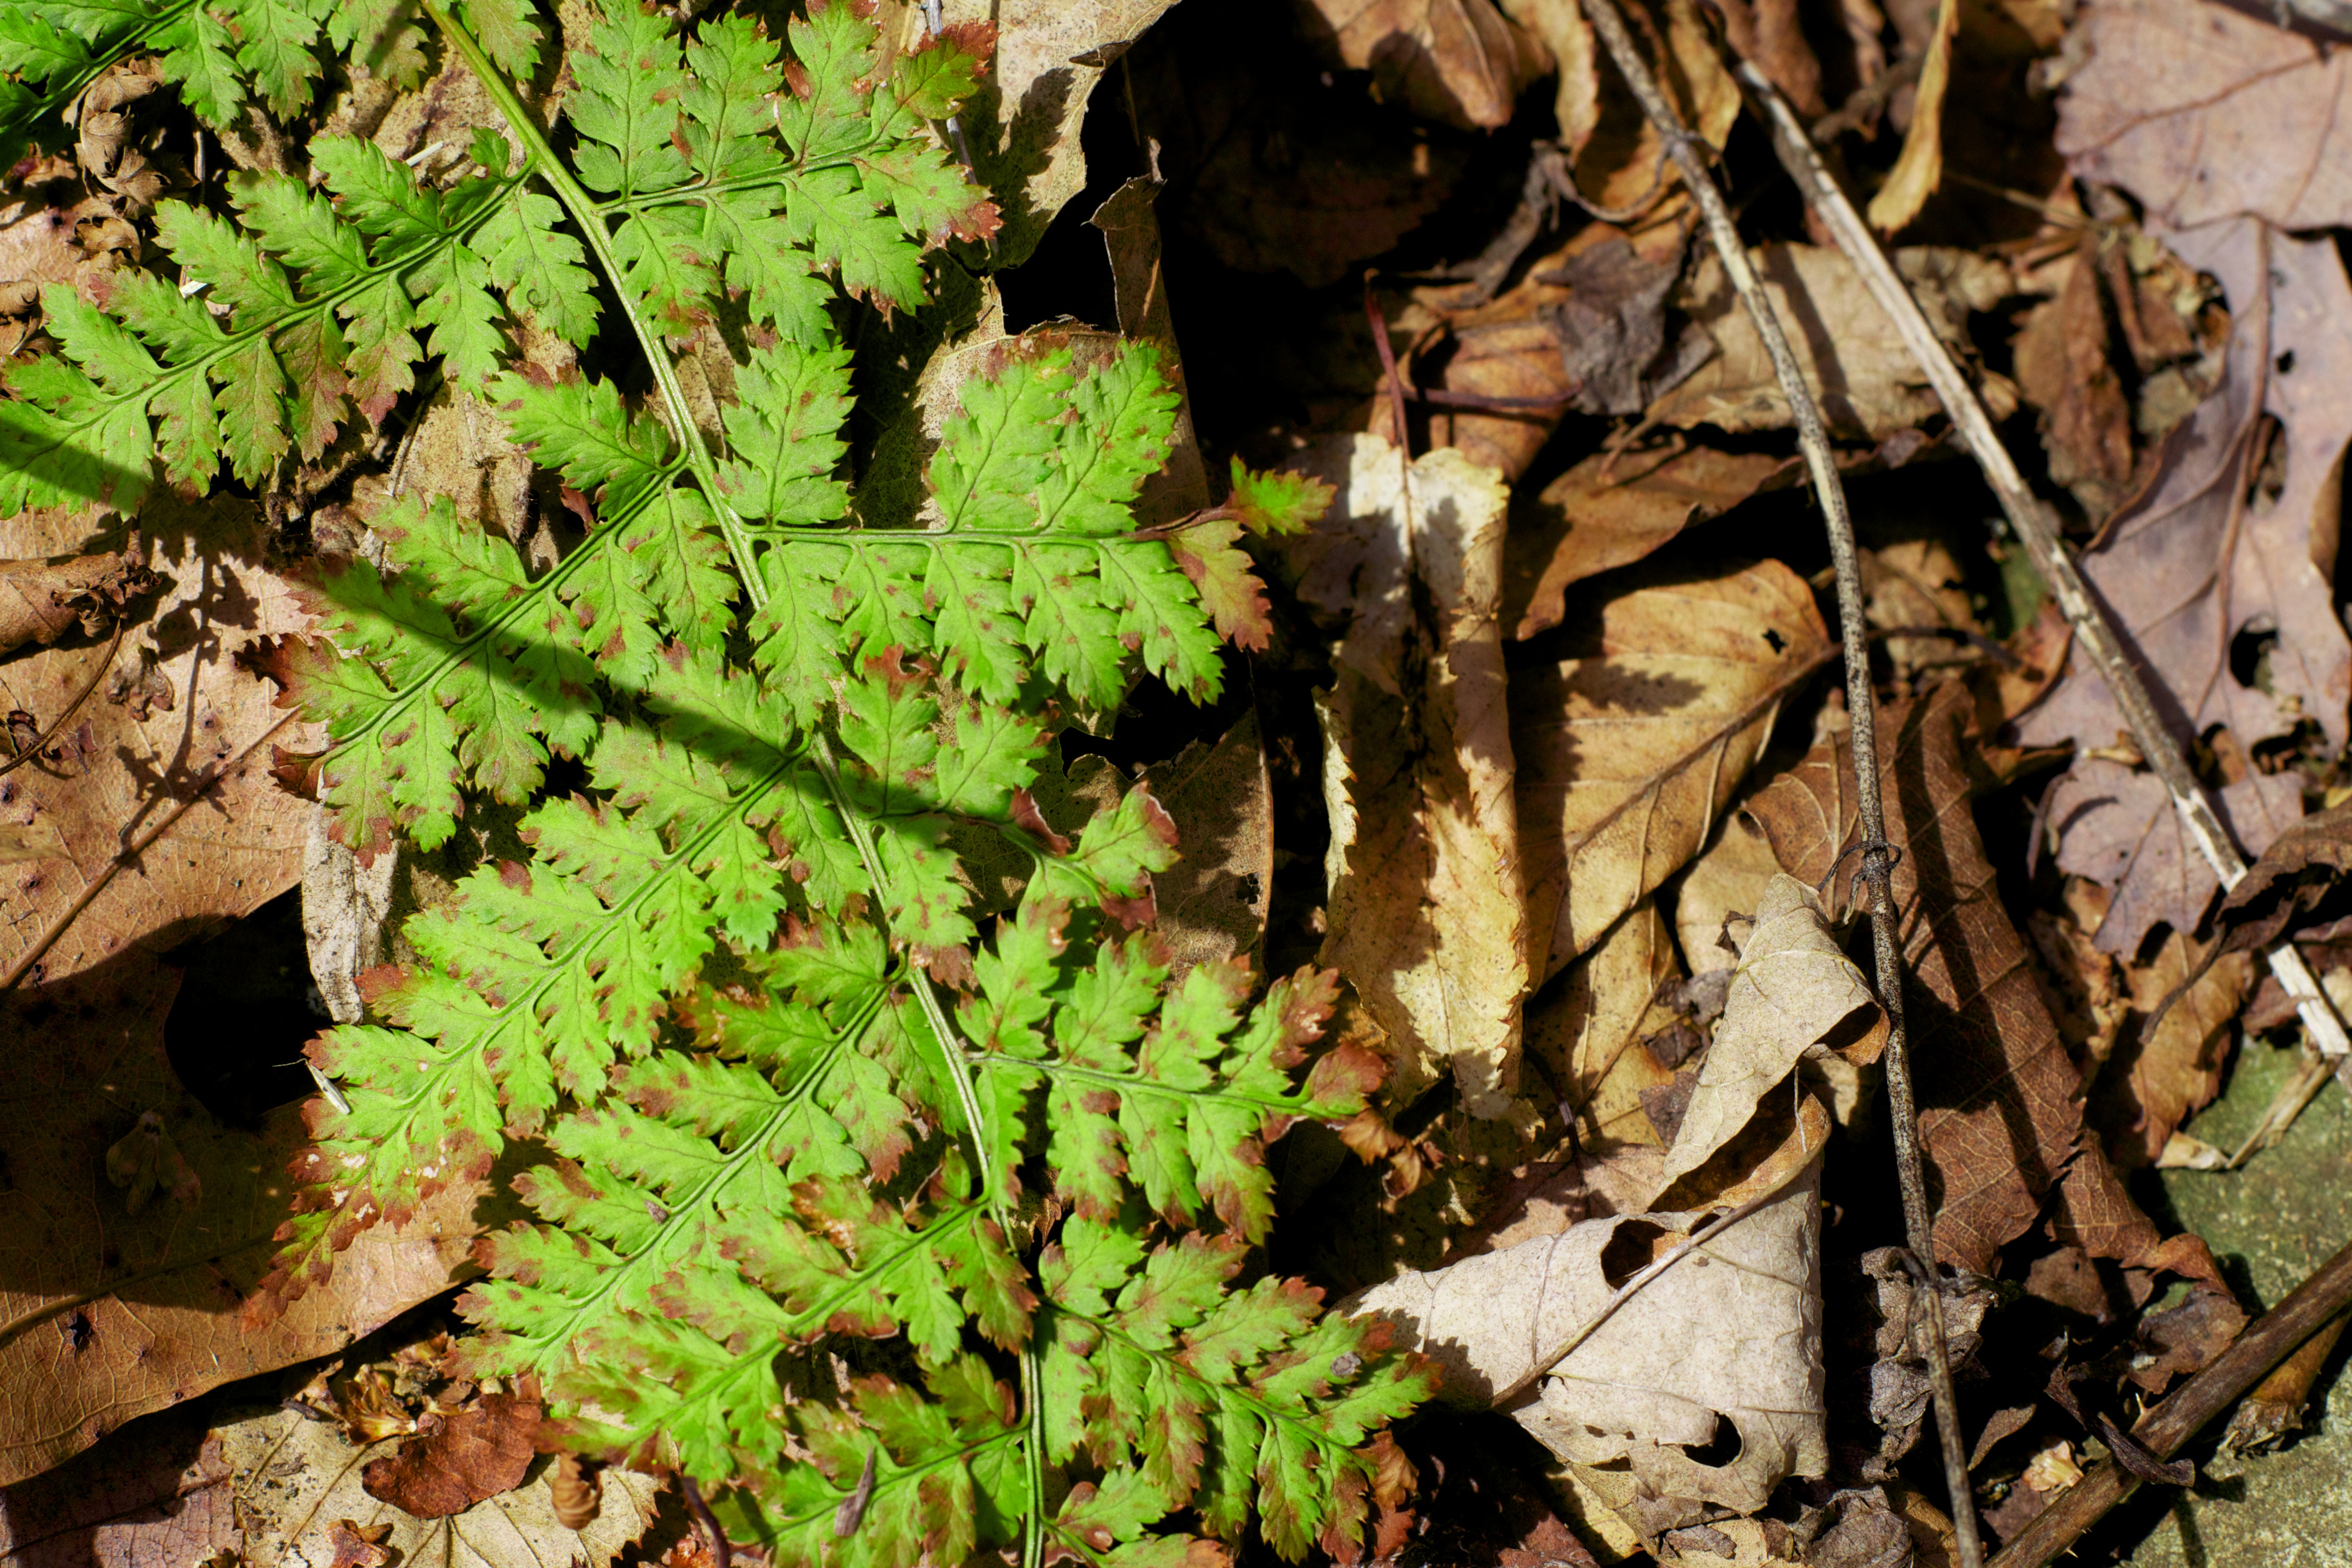
tree, plant, leaf, flower, wildlife, jungle, soil, flora, fauna, fern, woodland, land plant, ferns and horsetails